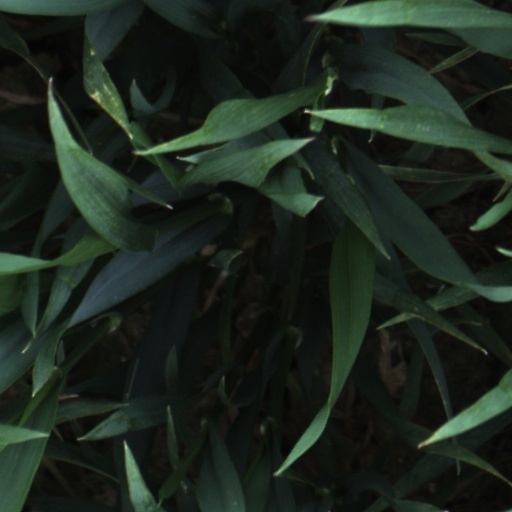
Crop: wheat